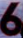
Number: 6